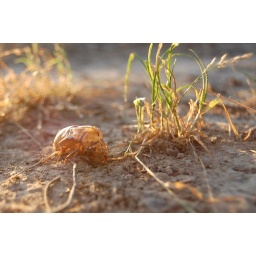
Husk of a Cicada. Their combined chorus in the green canopy is a sure sign summer is here.